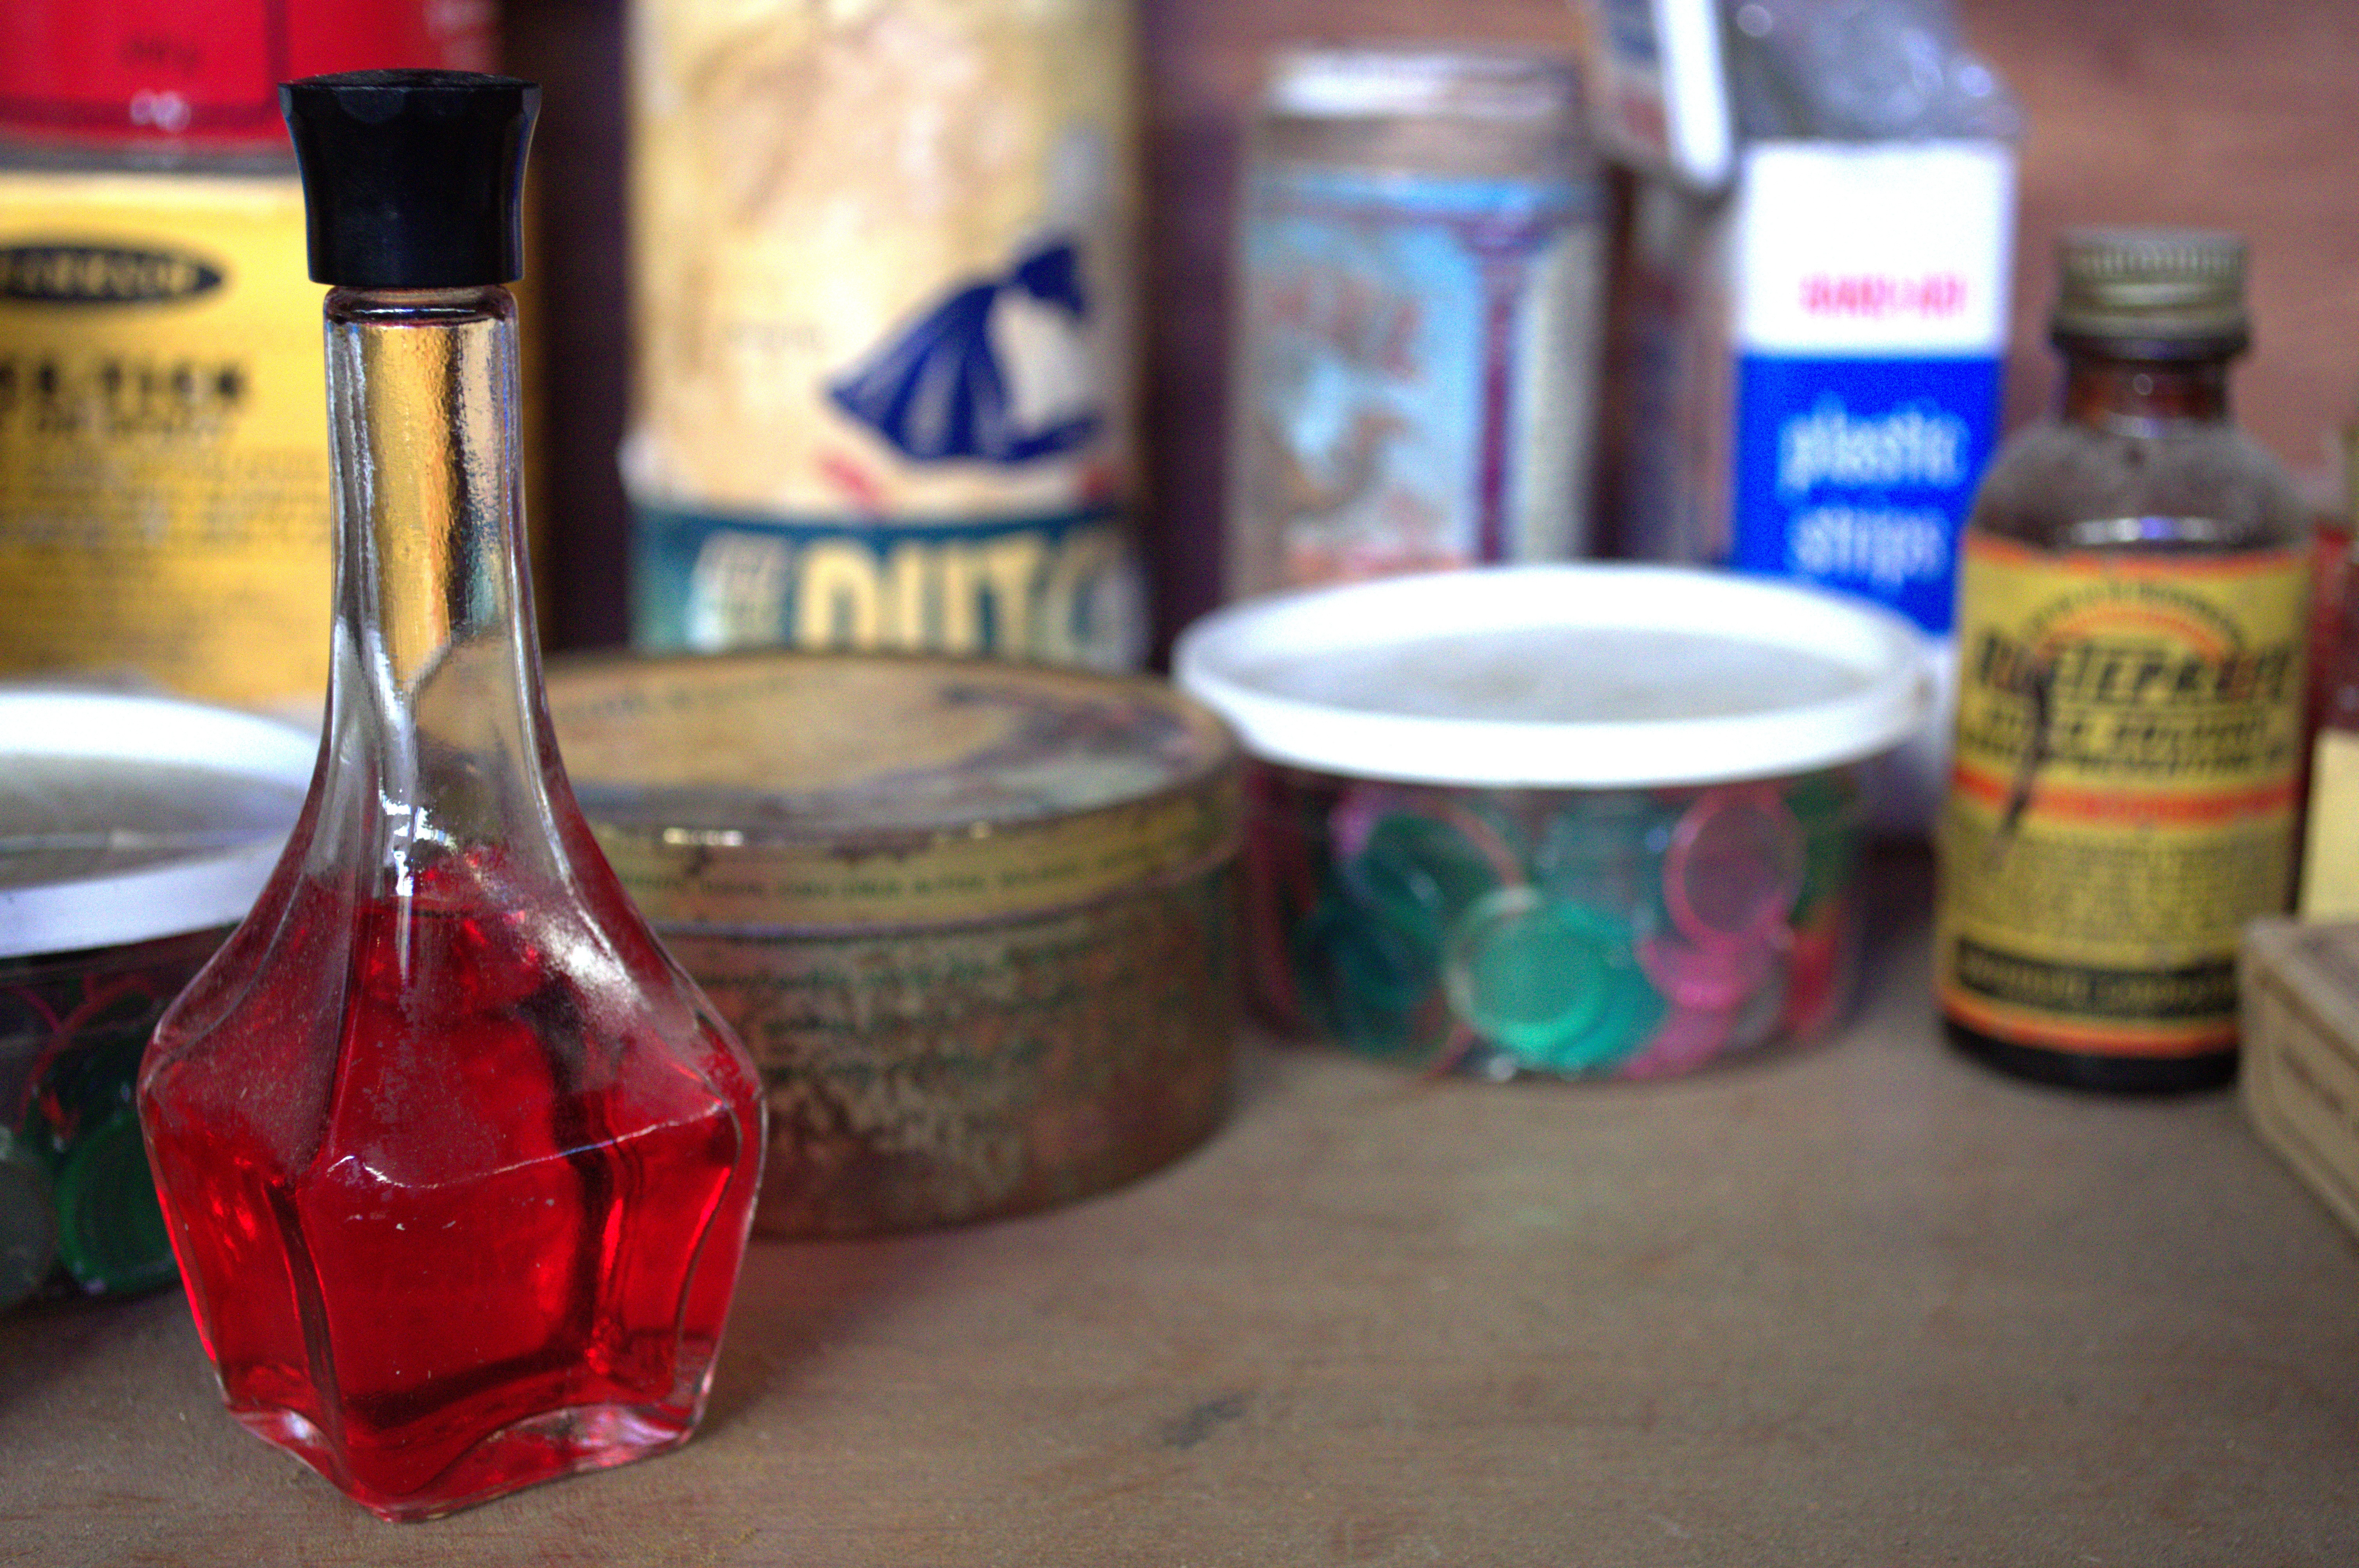
vintage, antique, retro, old, drink, bottle, powder, medicine, label, container, classic, liqueur, distilled beverage